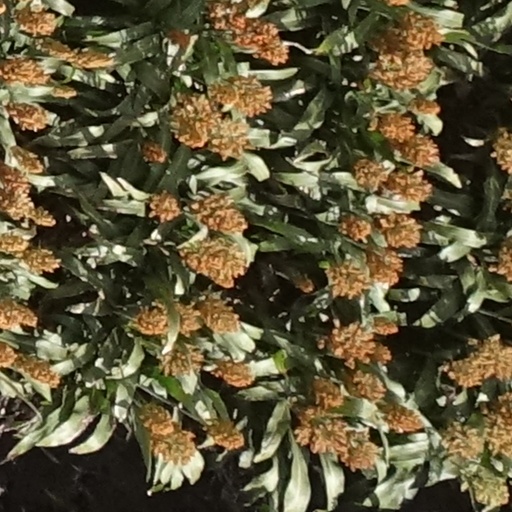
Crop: sorghum